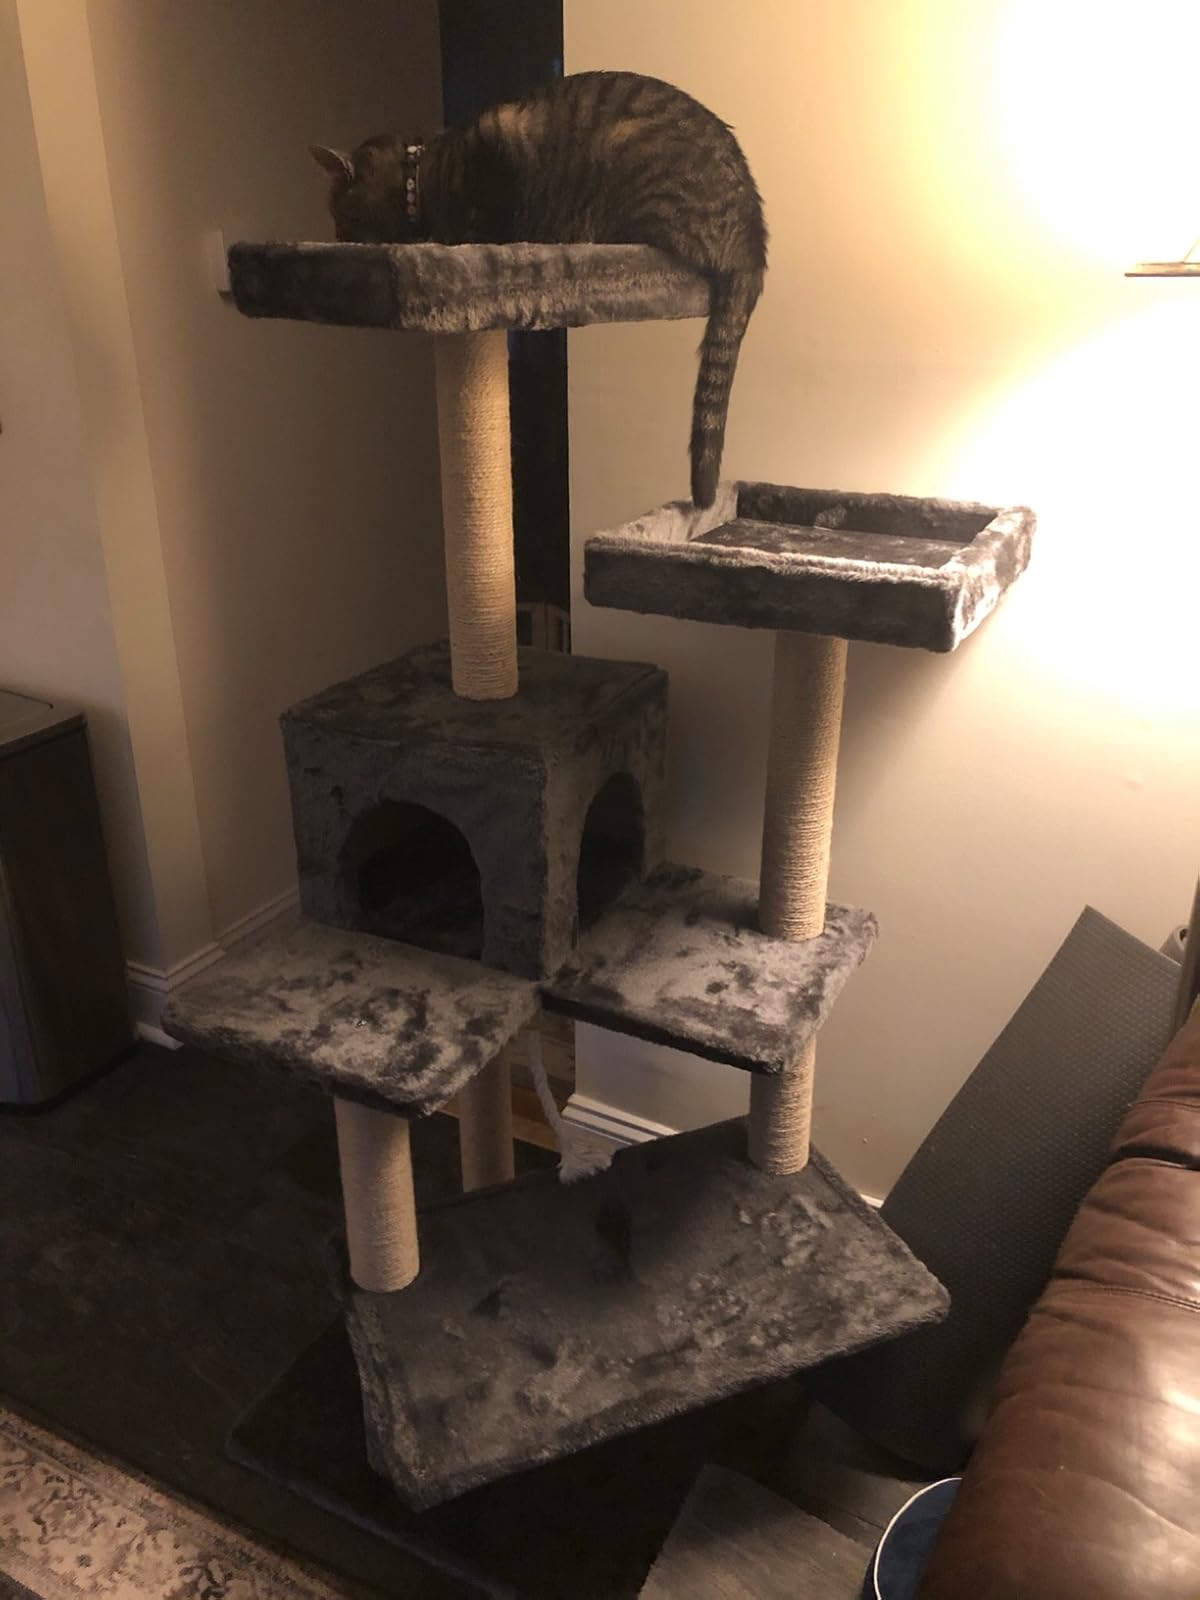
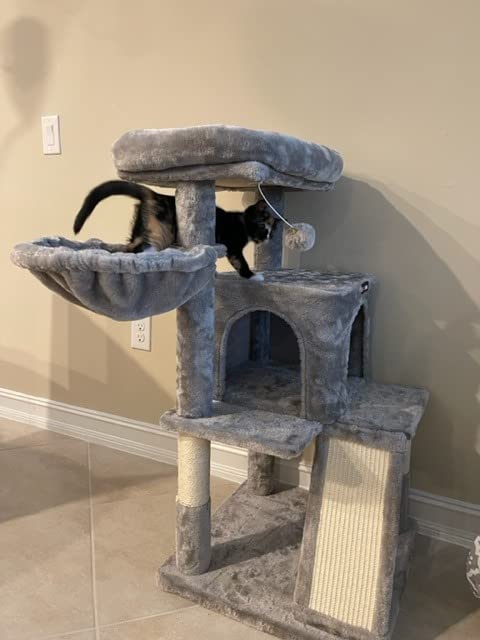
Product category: items_cat tree
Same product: no